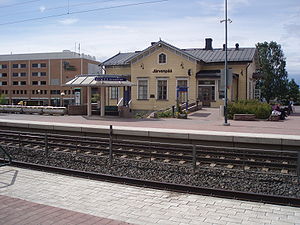
Järvenpää
Järvenpää er en by i det sydlige Finland, med et indbyggertal på cirka 38.000. Byen ligger i Sydfinlands len, og er venskabsby med den danske by Rødovre.